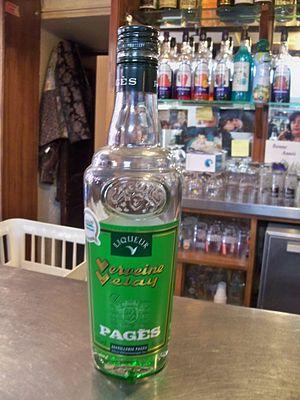
bouteille de Verveine Vervey
La cuisine occitane est une cuisine diversifiée qui a des traits caractéristiques de la cuisine méditerranéenne, mais se différencie des cuisines catalane et italienne. En raison de la taille de l'Occitanie et la grande variété de ses terroirs, allant des Pyrénées aux Alpes, de la côte méditerranéenne au Massif central qu'elle englobe majoritairement, c'est une cuisine très variée mais, au-delà de la traditionnelle partition entre l'usage de la graisse de canard au sud ouest et de l'huile d'olive au sud-est, il existe un certain nombre de traits communs à l'ensemble de ce territoire et l'opposant parfois nettement au reste de la France.